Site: brandenburg
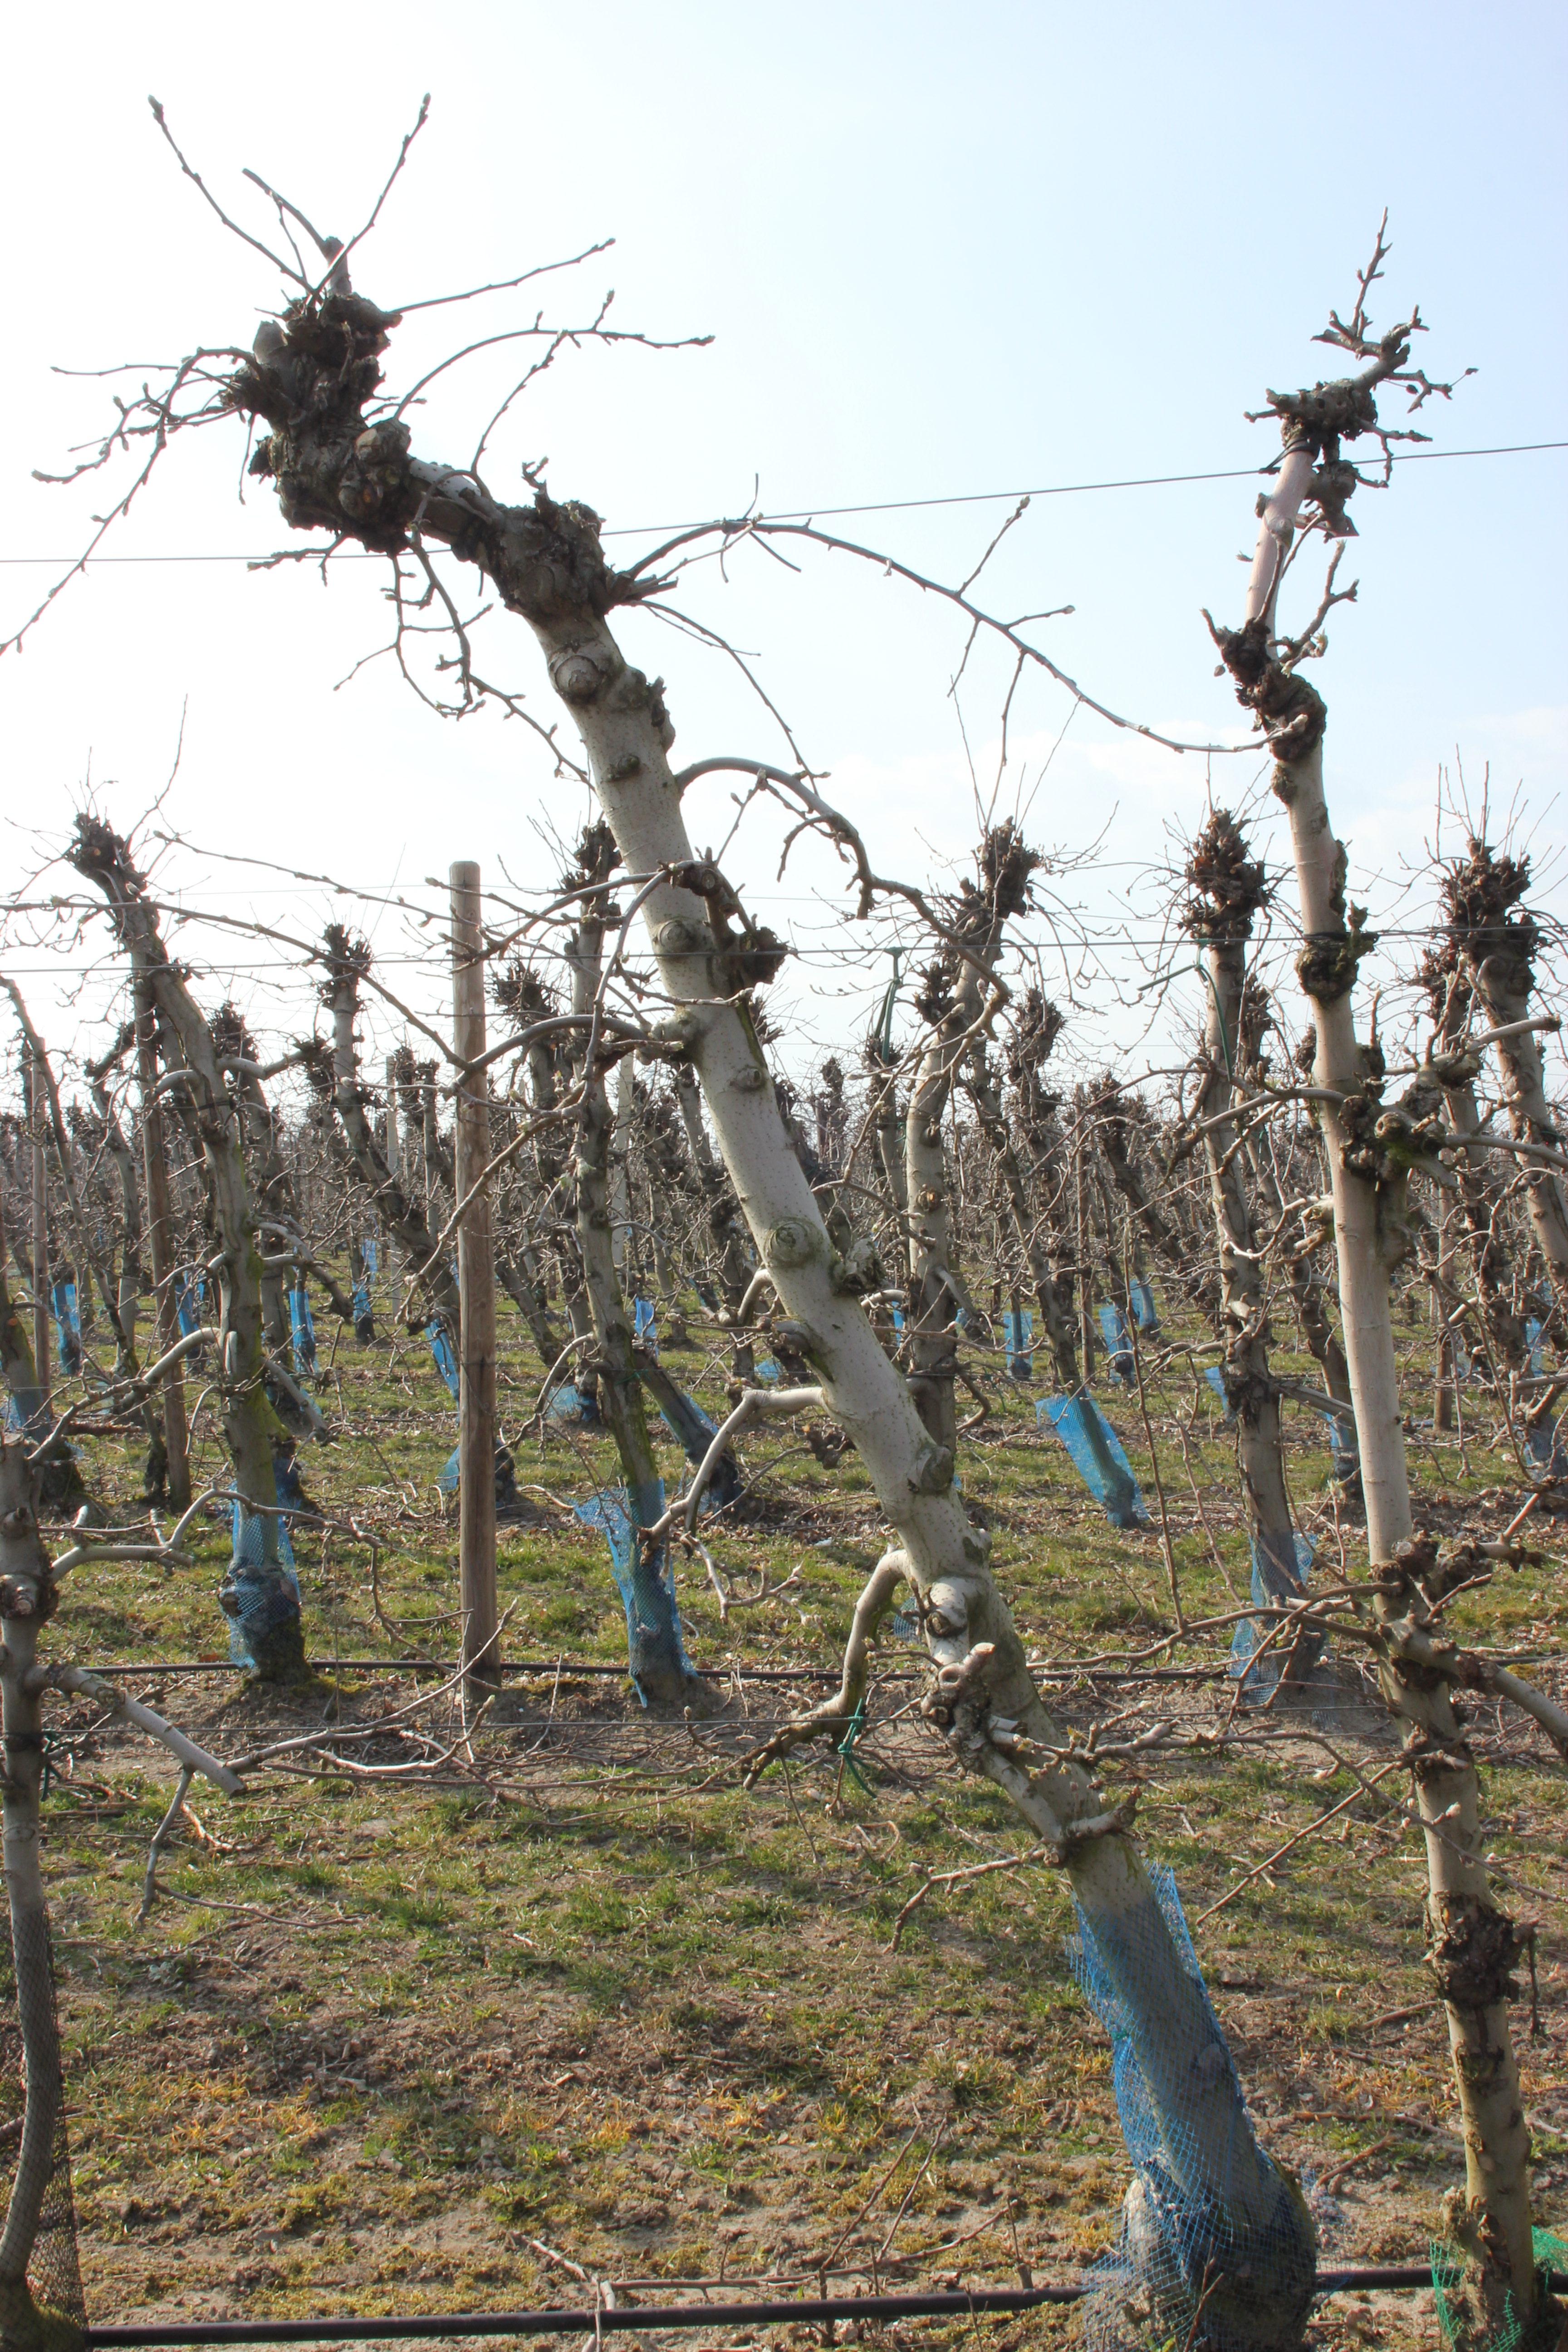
Growth stage (BBCH 03): Bud development